Wat Tyler Cluverius Jr.

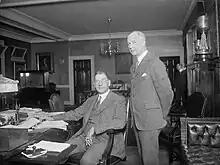
Secretary of the Navy Curtis D. Wilbur and his aide, Captain Wat Tyler Cluverius Jr., 25 February 1926

The loss of "Maine" helped precipitate the Spanish–American War. Cluverius saw action during the conflict on a number of ships including , on which he participated in the Second Battle of Manzanillo and the bombardments of Santiago and Aquadores. Commissioned as an ensign, he served in the Philippine–American War on in 1900. He then served on the gunboat .